Cognitive interview

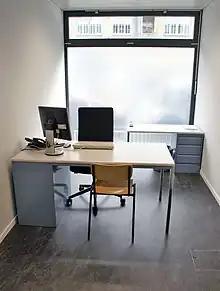
Possible setting to perform a cognitive interview

The cognitive interview is carried out in a series of several steps. First, an introduction is made which establishes a relationship between the witness and the interviewer. At this point the interviewer introduces the four retrieval rules to the witness and asks him or her to use these techniques. The interviewer then gives the witness an opportunity to provide an uninterrupted narration of what they saw. During this time, the interviewer is able to construct a strategy for carrying out the remainder of the interview. The interviewer will then guide the witness through several information-rich memory representations, after which the interviewer will assess the witness' recollections. The completion of this last step is followed by the completion of the interview. The interview is formally ended, but with a suggestion that will prolong its functional life. According to Willis, although two-hour interviews are possible the optimal length for a cognitive interview is about an hour.